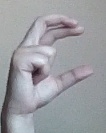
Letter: thal